Frank Gaffney

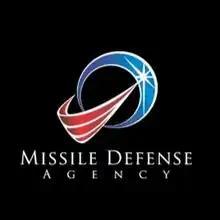
Gaffney has asserted that the logo of the U.S. Missile Defense Agency is a coded signal showing the "official U.S. submission to Islam."

Gaffney was an executive producer of the documentary "Islam vs. Islamists: Voices From the Muslim Center".